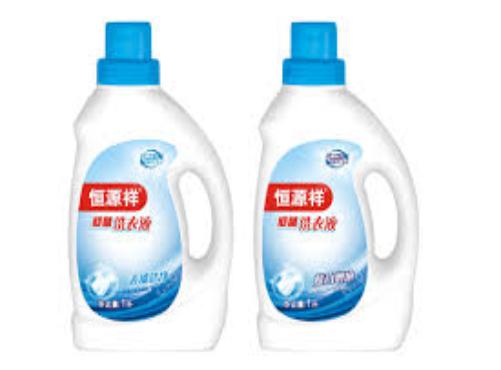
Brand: HengYuXiang
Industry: Necessities